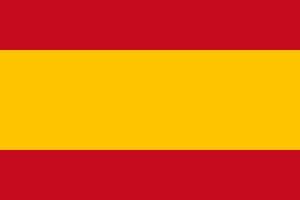
Le drapeau national espagnol, selon l'article 4.1 de la Constitution espagnole de 1978, est formé de trois bandes horizontales, rouge, jaune et rouge, la bande jaune étant deux fois plus large que chacune des deux bandes rouges. Sur la bande jaune, décalées vers la hampe, figurent les armoiries de l'Espagne.